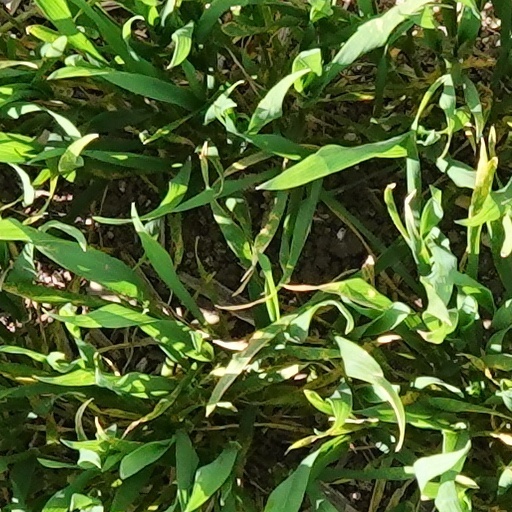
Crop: wheat